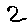
Label: 2